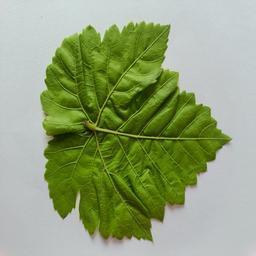
Label: Healthy Leaves